Black Creek, Wisconsin

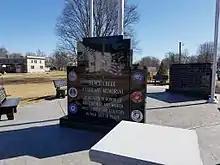
Duhm-Masch American Legion Memorial

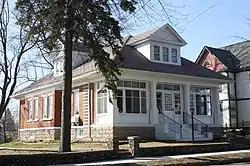
George Peters residence

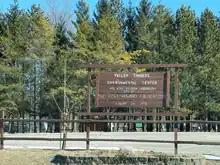
Fallen Timbers Environmental Center signage

In the summer of 2011, the "Open for Business" Campaign was begun by the village and area business association in an effort to attract new businesses. The goal is to revitalize the community and the downtown area. The campaign is encouraging structural face-lifts and the growth of new specialty shops to help attract tourists traveling through to the Northwoods.